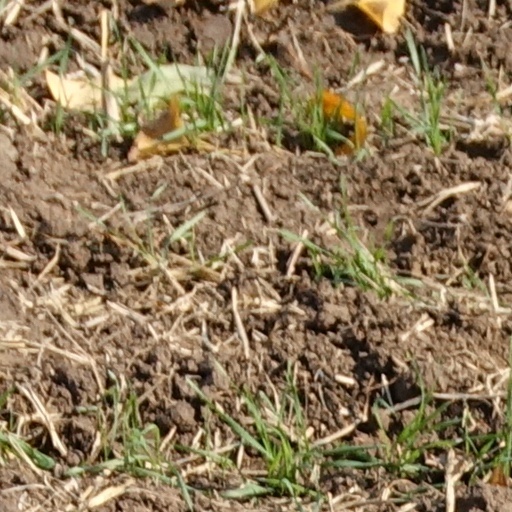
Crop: wheat